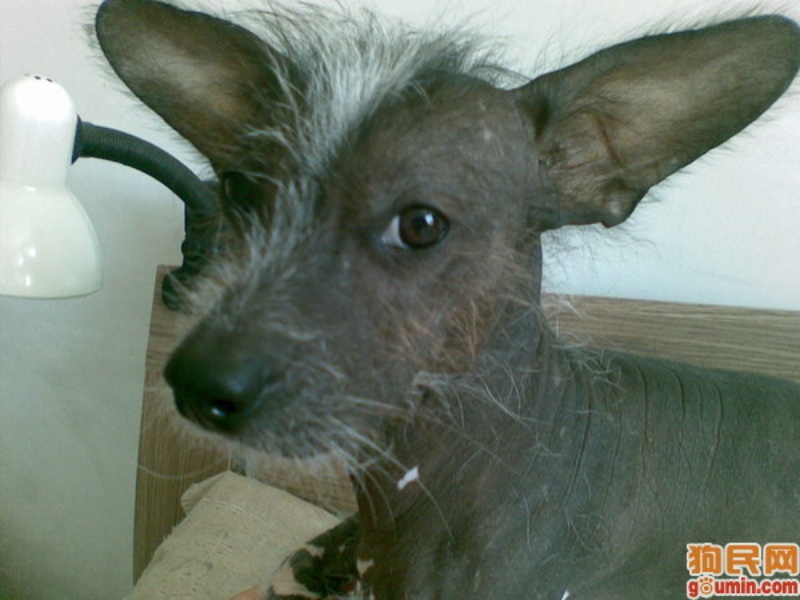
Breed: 234-n000093-Chinese_Crested_Dog